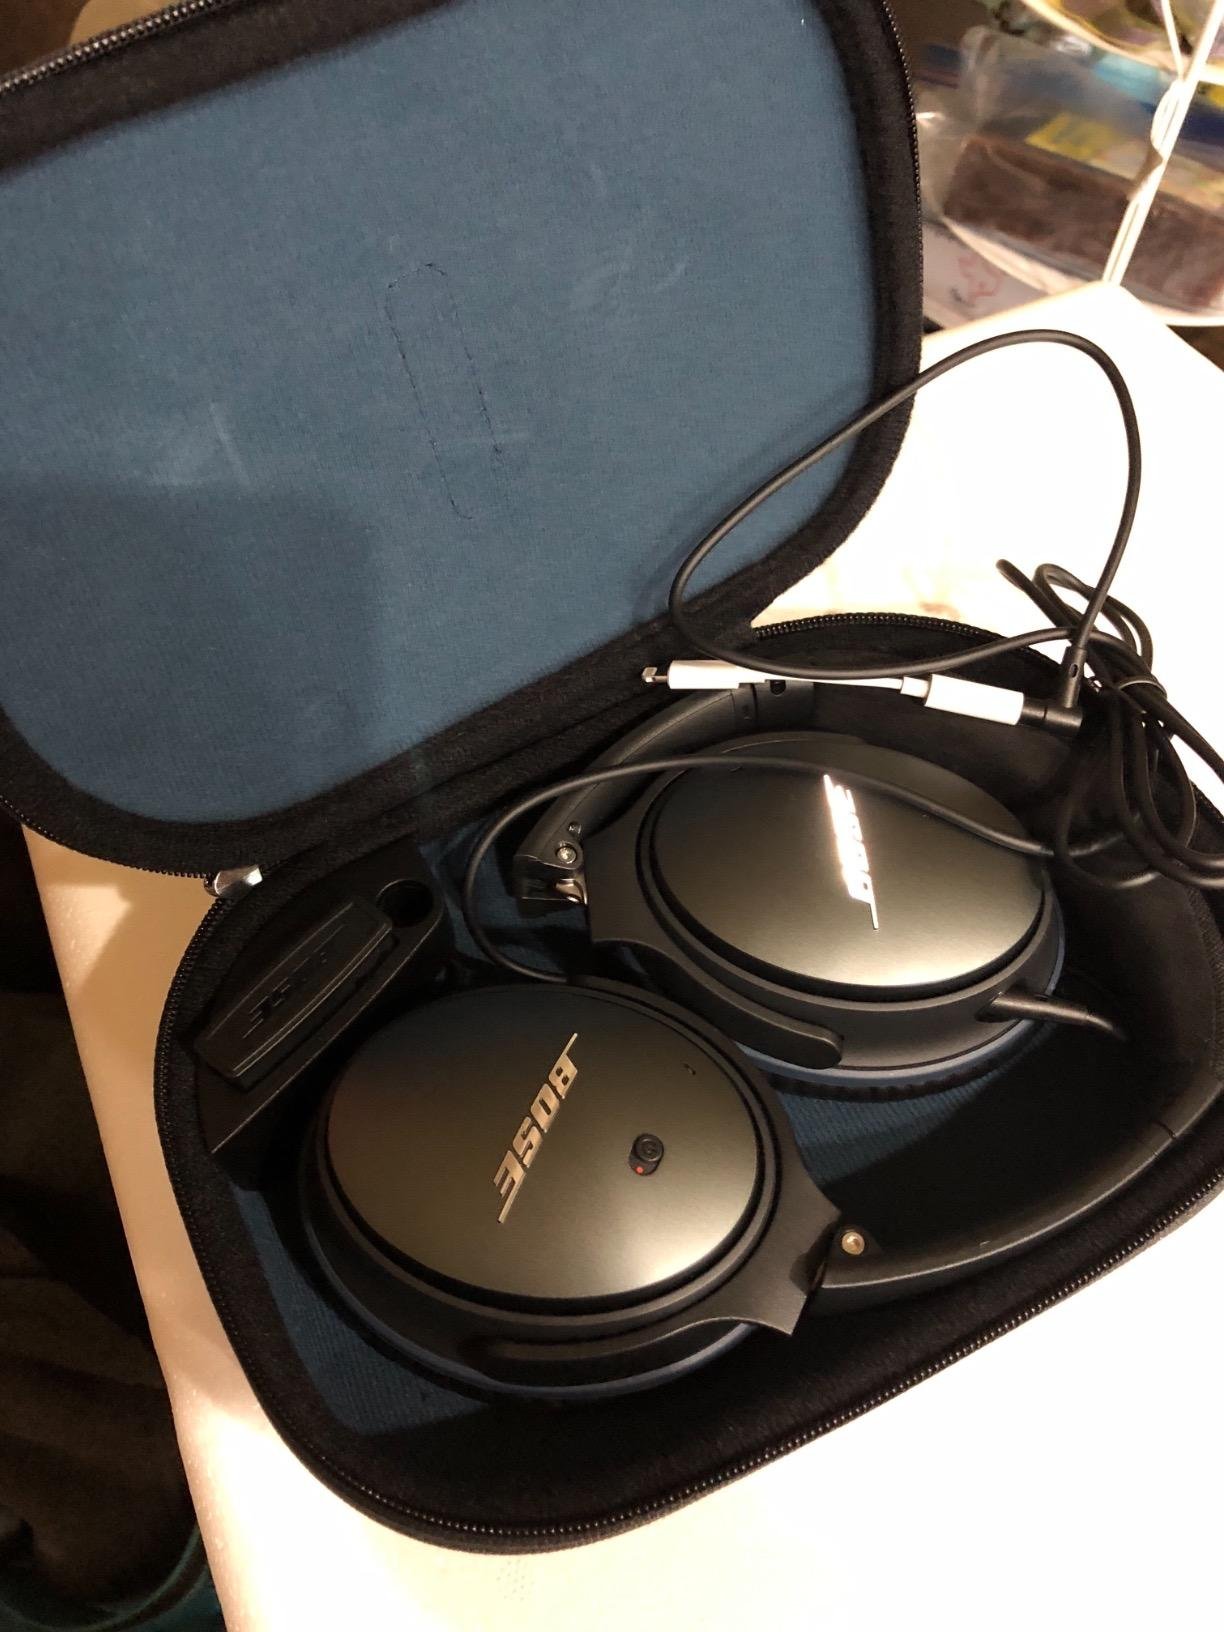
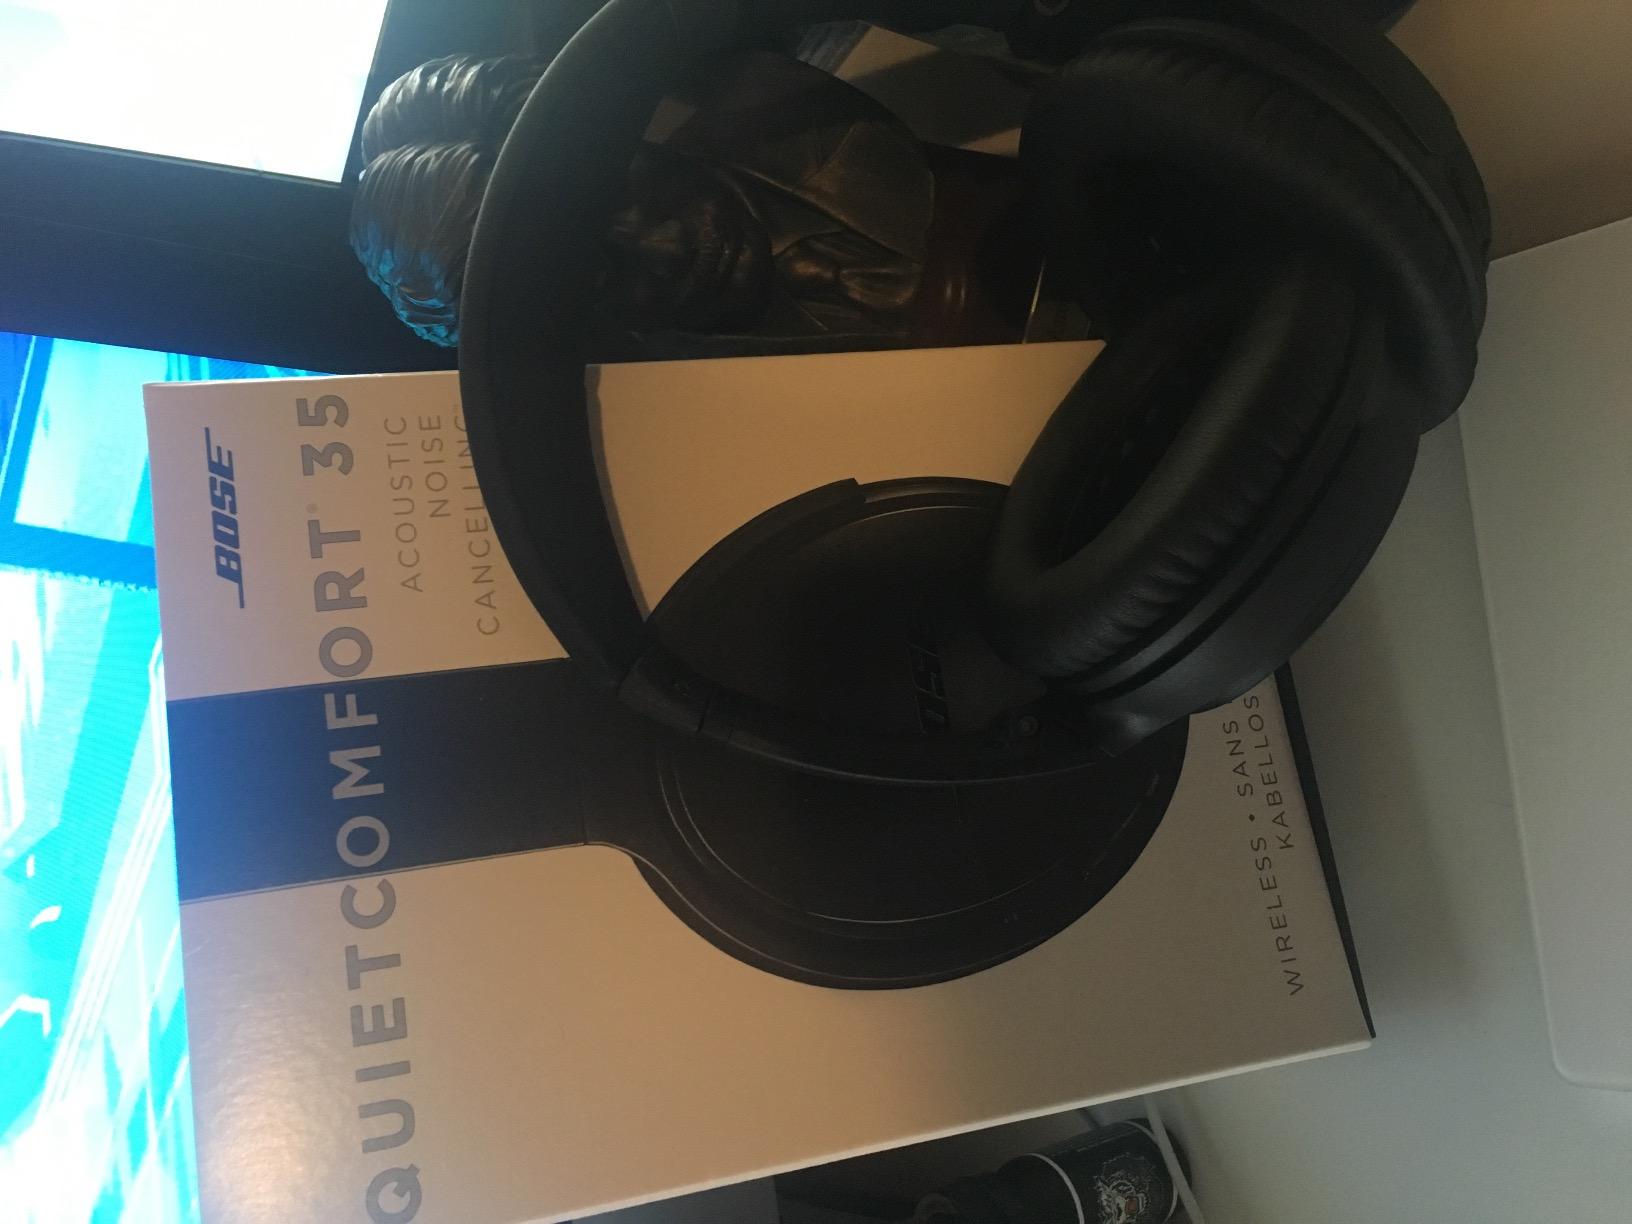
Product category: headphones
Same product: no